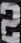
Number: 2